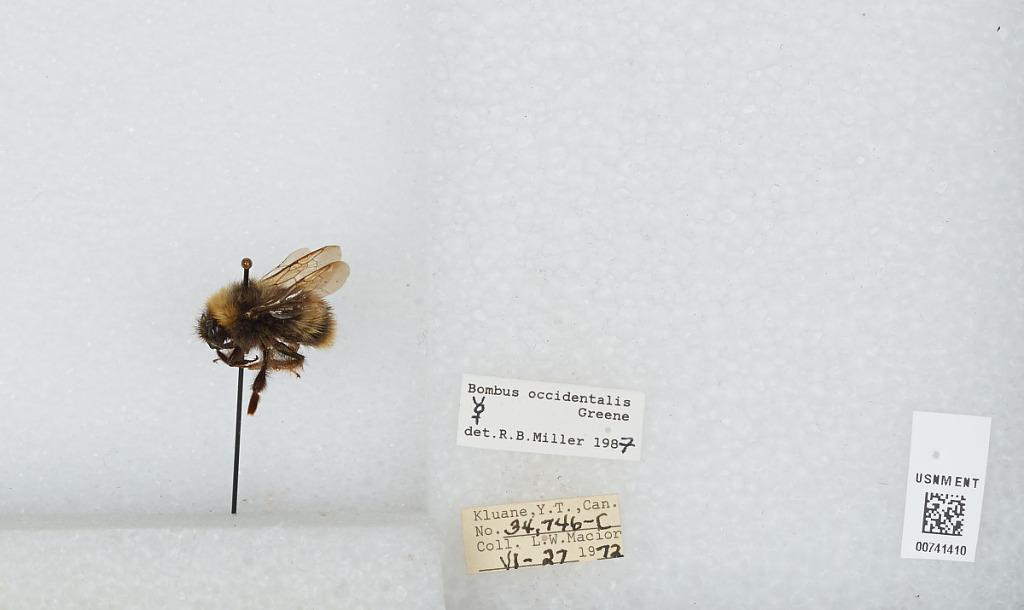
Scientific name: Bombus (Bombus) occidentalis Greene
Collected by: L. Macior
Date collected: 1972-6-27
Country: Canada
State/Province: Yukon Territory
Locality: Kluane
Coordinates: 60.75, -139.5
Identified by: Miller, R. B.